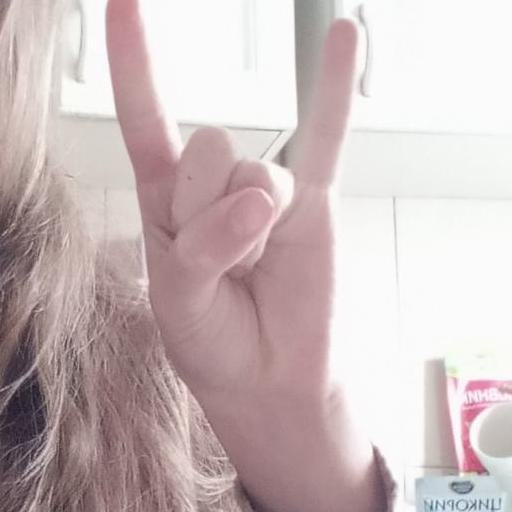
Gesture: rock